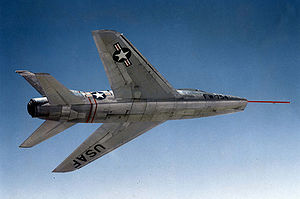
North American F-100 Super Sabre
Undersiden af den første YF-100A prototype, s/n 52-5754.
North American F-100 Super Sabre var en amerikansk supersonisk jetjager, der gjorde tjeneste ved United States Air Force fra 1954 til 1971 og ved Air National Guard indtil 1979. Det var USAFs første jager, der kunne gennembryde lydmuren under vandret flyvning. F-100 var designet af North American Aviation som en mere højtydende videreudvikling af F-86 Sabre jageren.